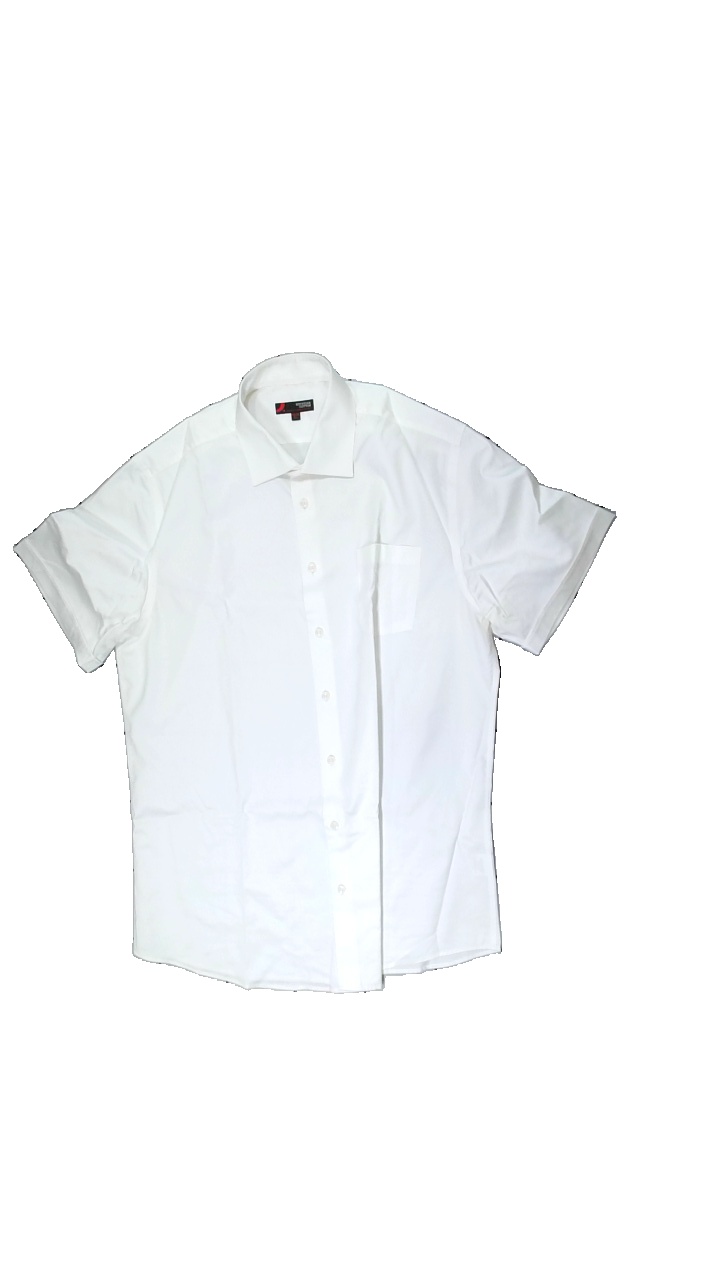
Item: Shirt (Men)
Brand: Dressman
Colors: White
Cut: Regular, Cropped
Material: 100% cotton
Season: All
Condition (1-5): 2
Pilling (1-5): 4
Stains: Major
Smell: Minor
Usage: Export
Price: <50